Kebaowek First Nation

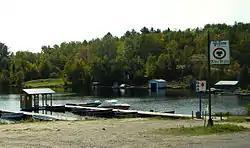
Welcome sign of Kebaowek First Nation, Quebec

Kebaowek First Nation is a First Nations band government in Quebec, Canada. Its only reserve has the same name, Kebaowek or Eagle Village First Nation - Kipawa Indian Reserve.